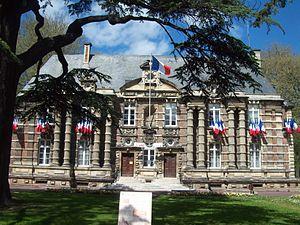
Mairie d’Harfleur (Seine-Maritime)
Harfleur est une commune française située dans le département de la Seine-Maritime en région Normandie.